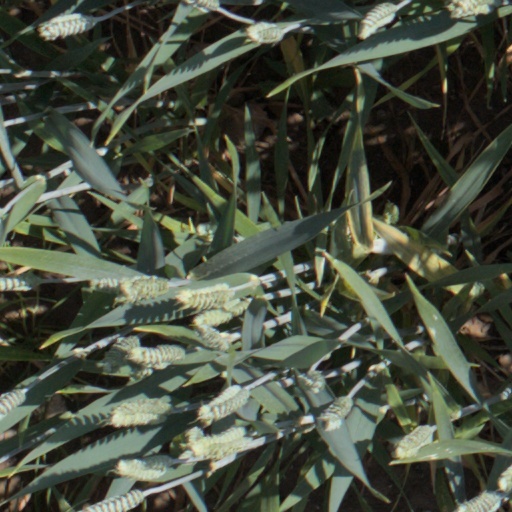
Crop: wheat